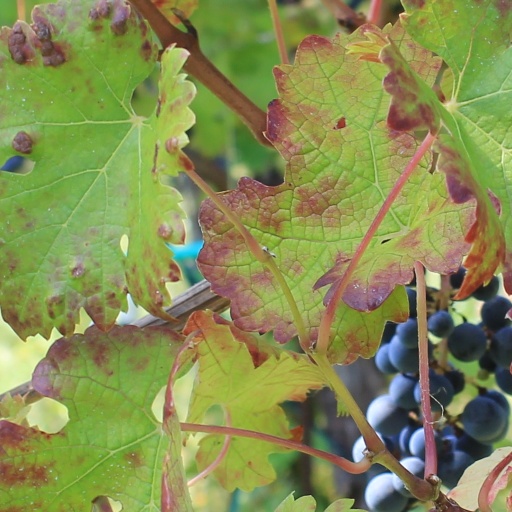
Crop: grape